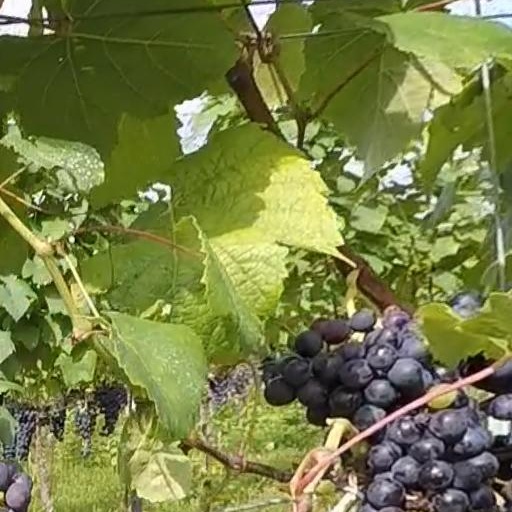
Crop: grape